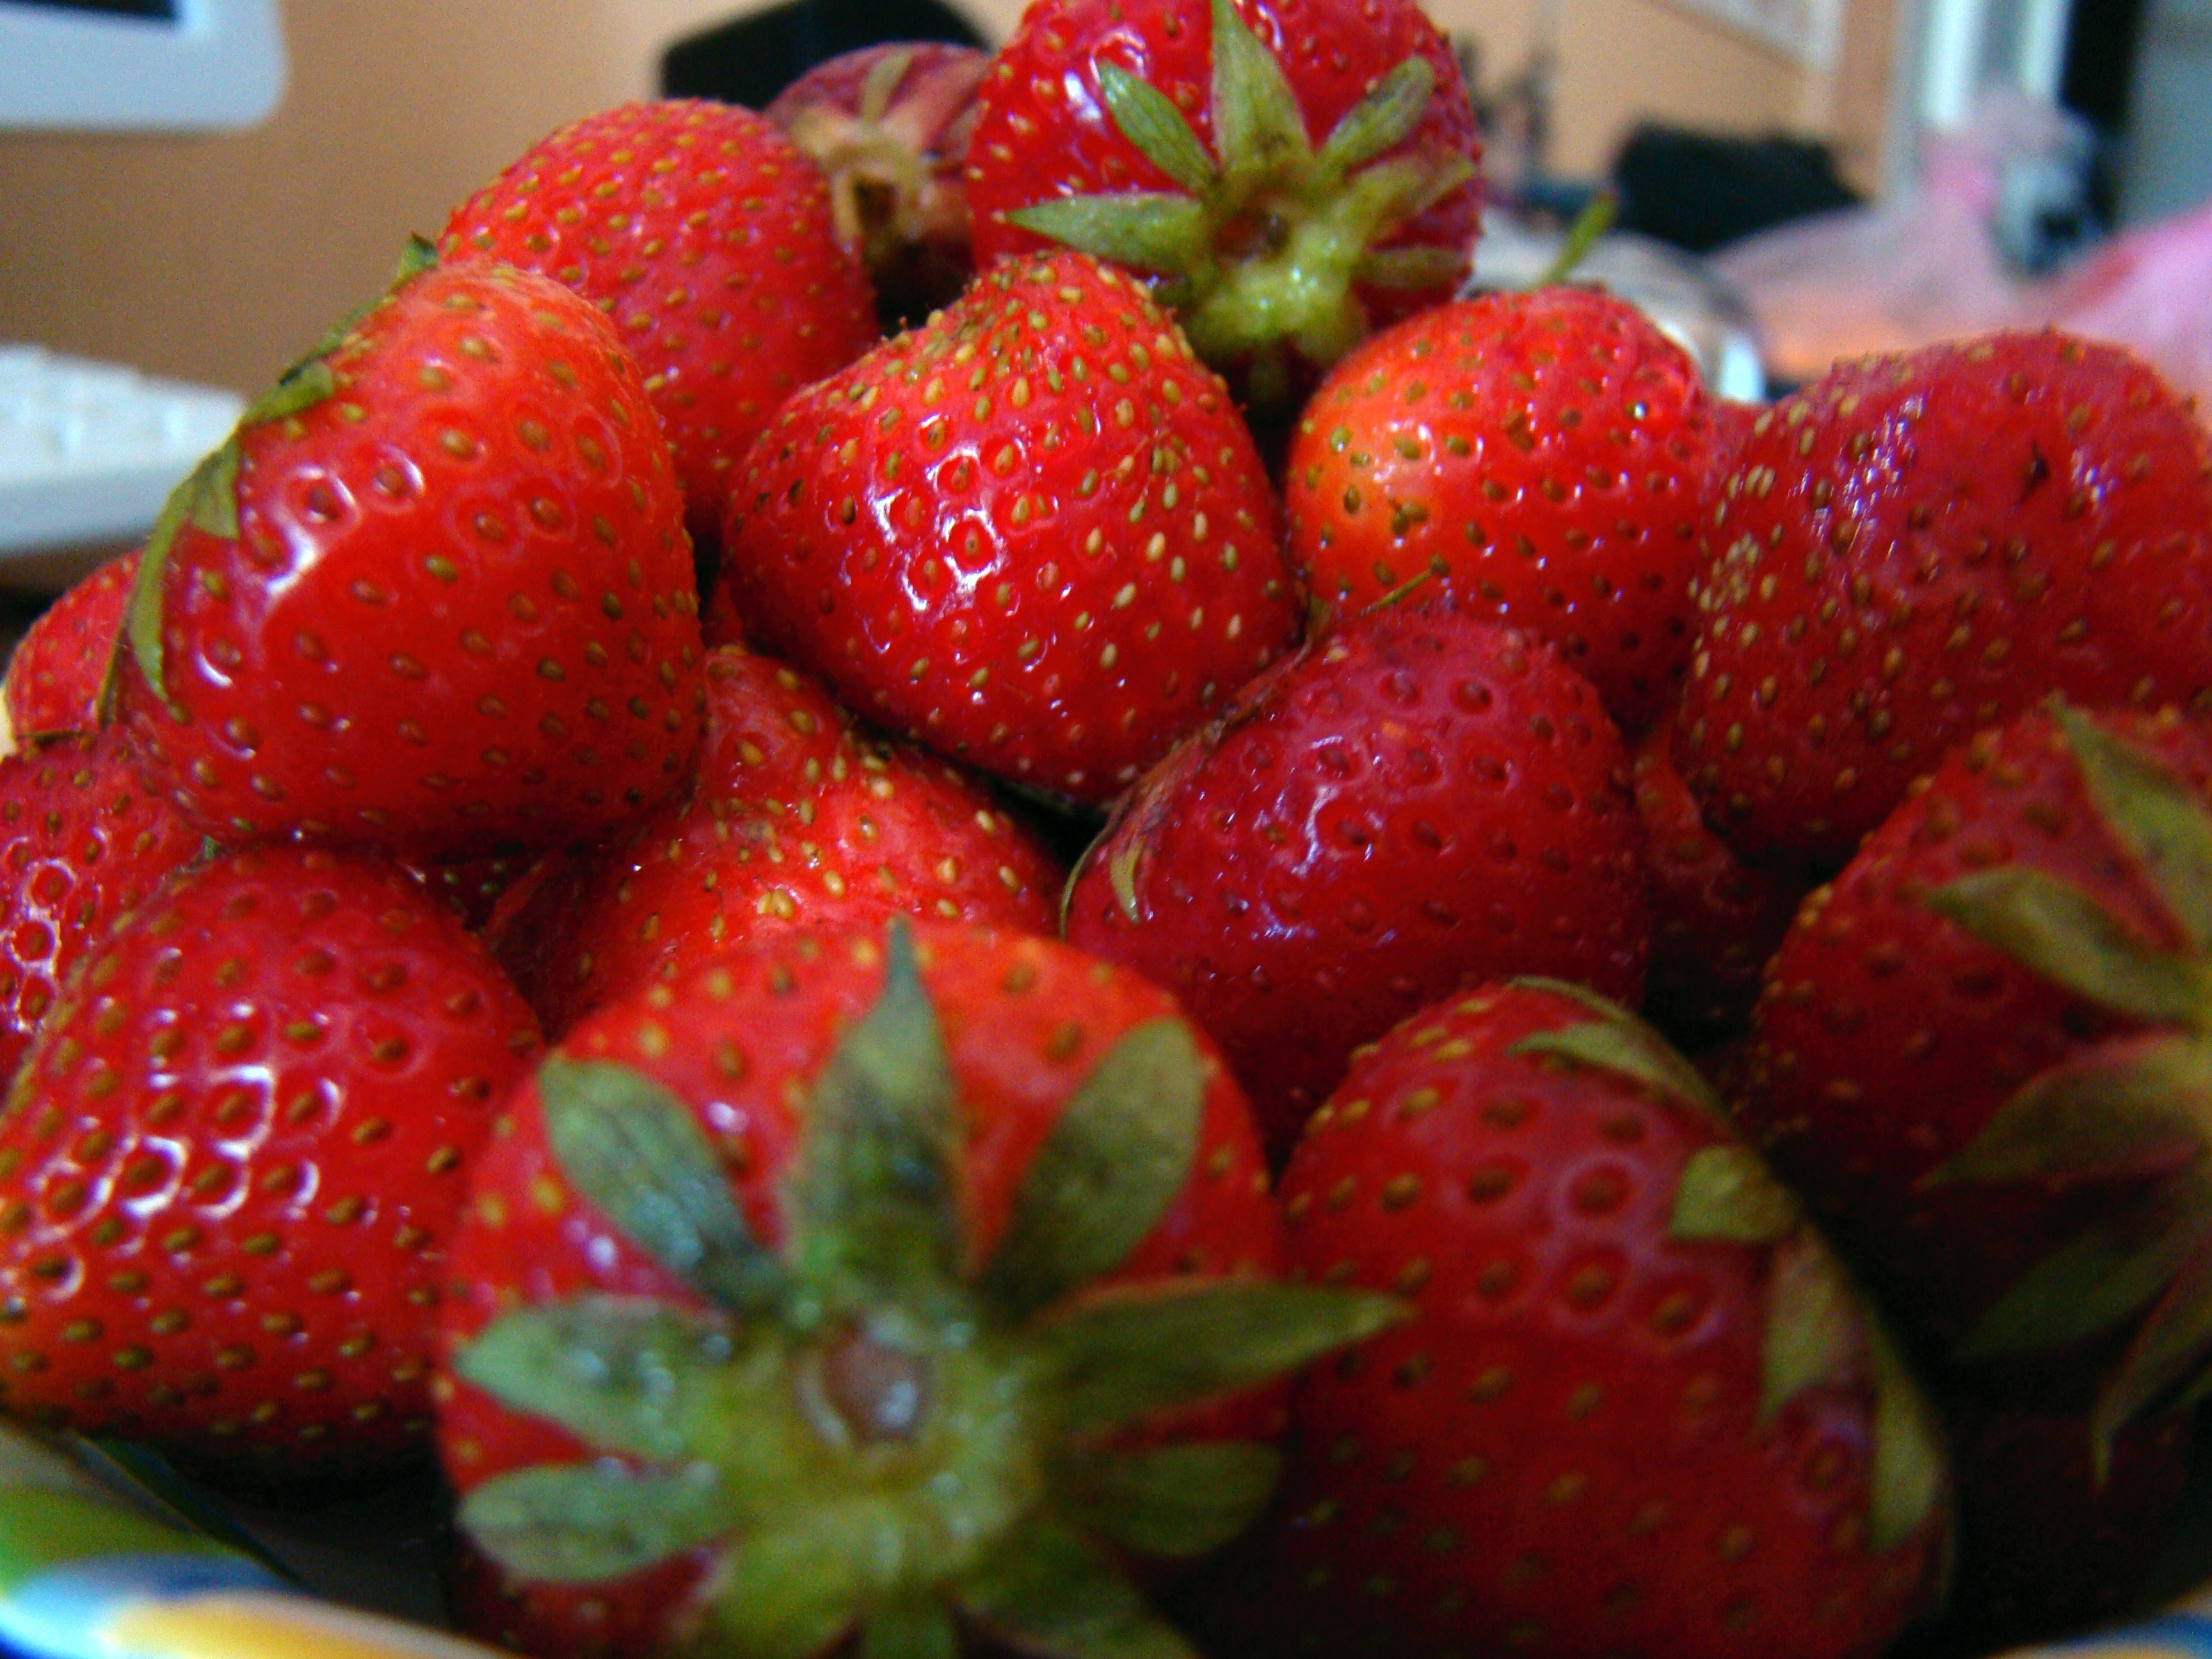
plant, fruit, berry, food, red, produce, strawberry, tasty, strawberries, appetizing, frutti di bosco